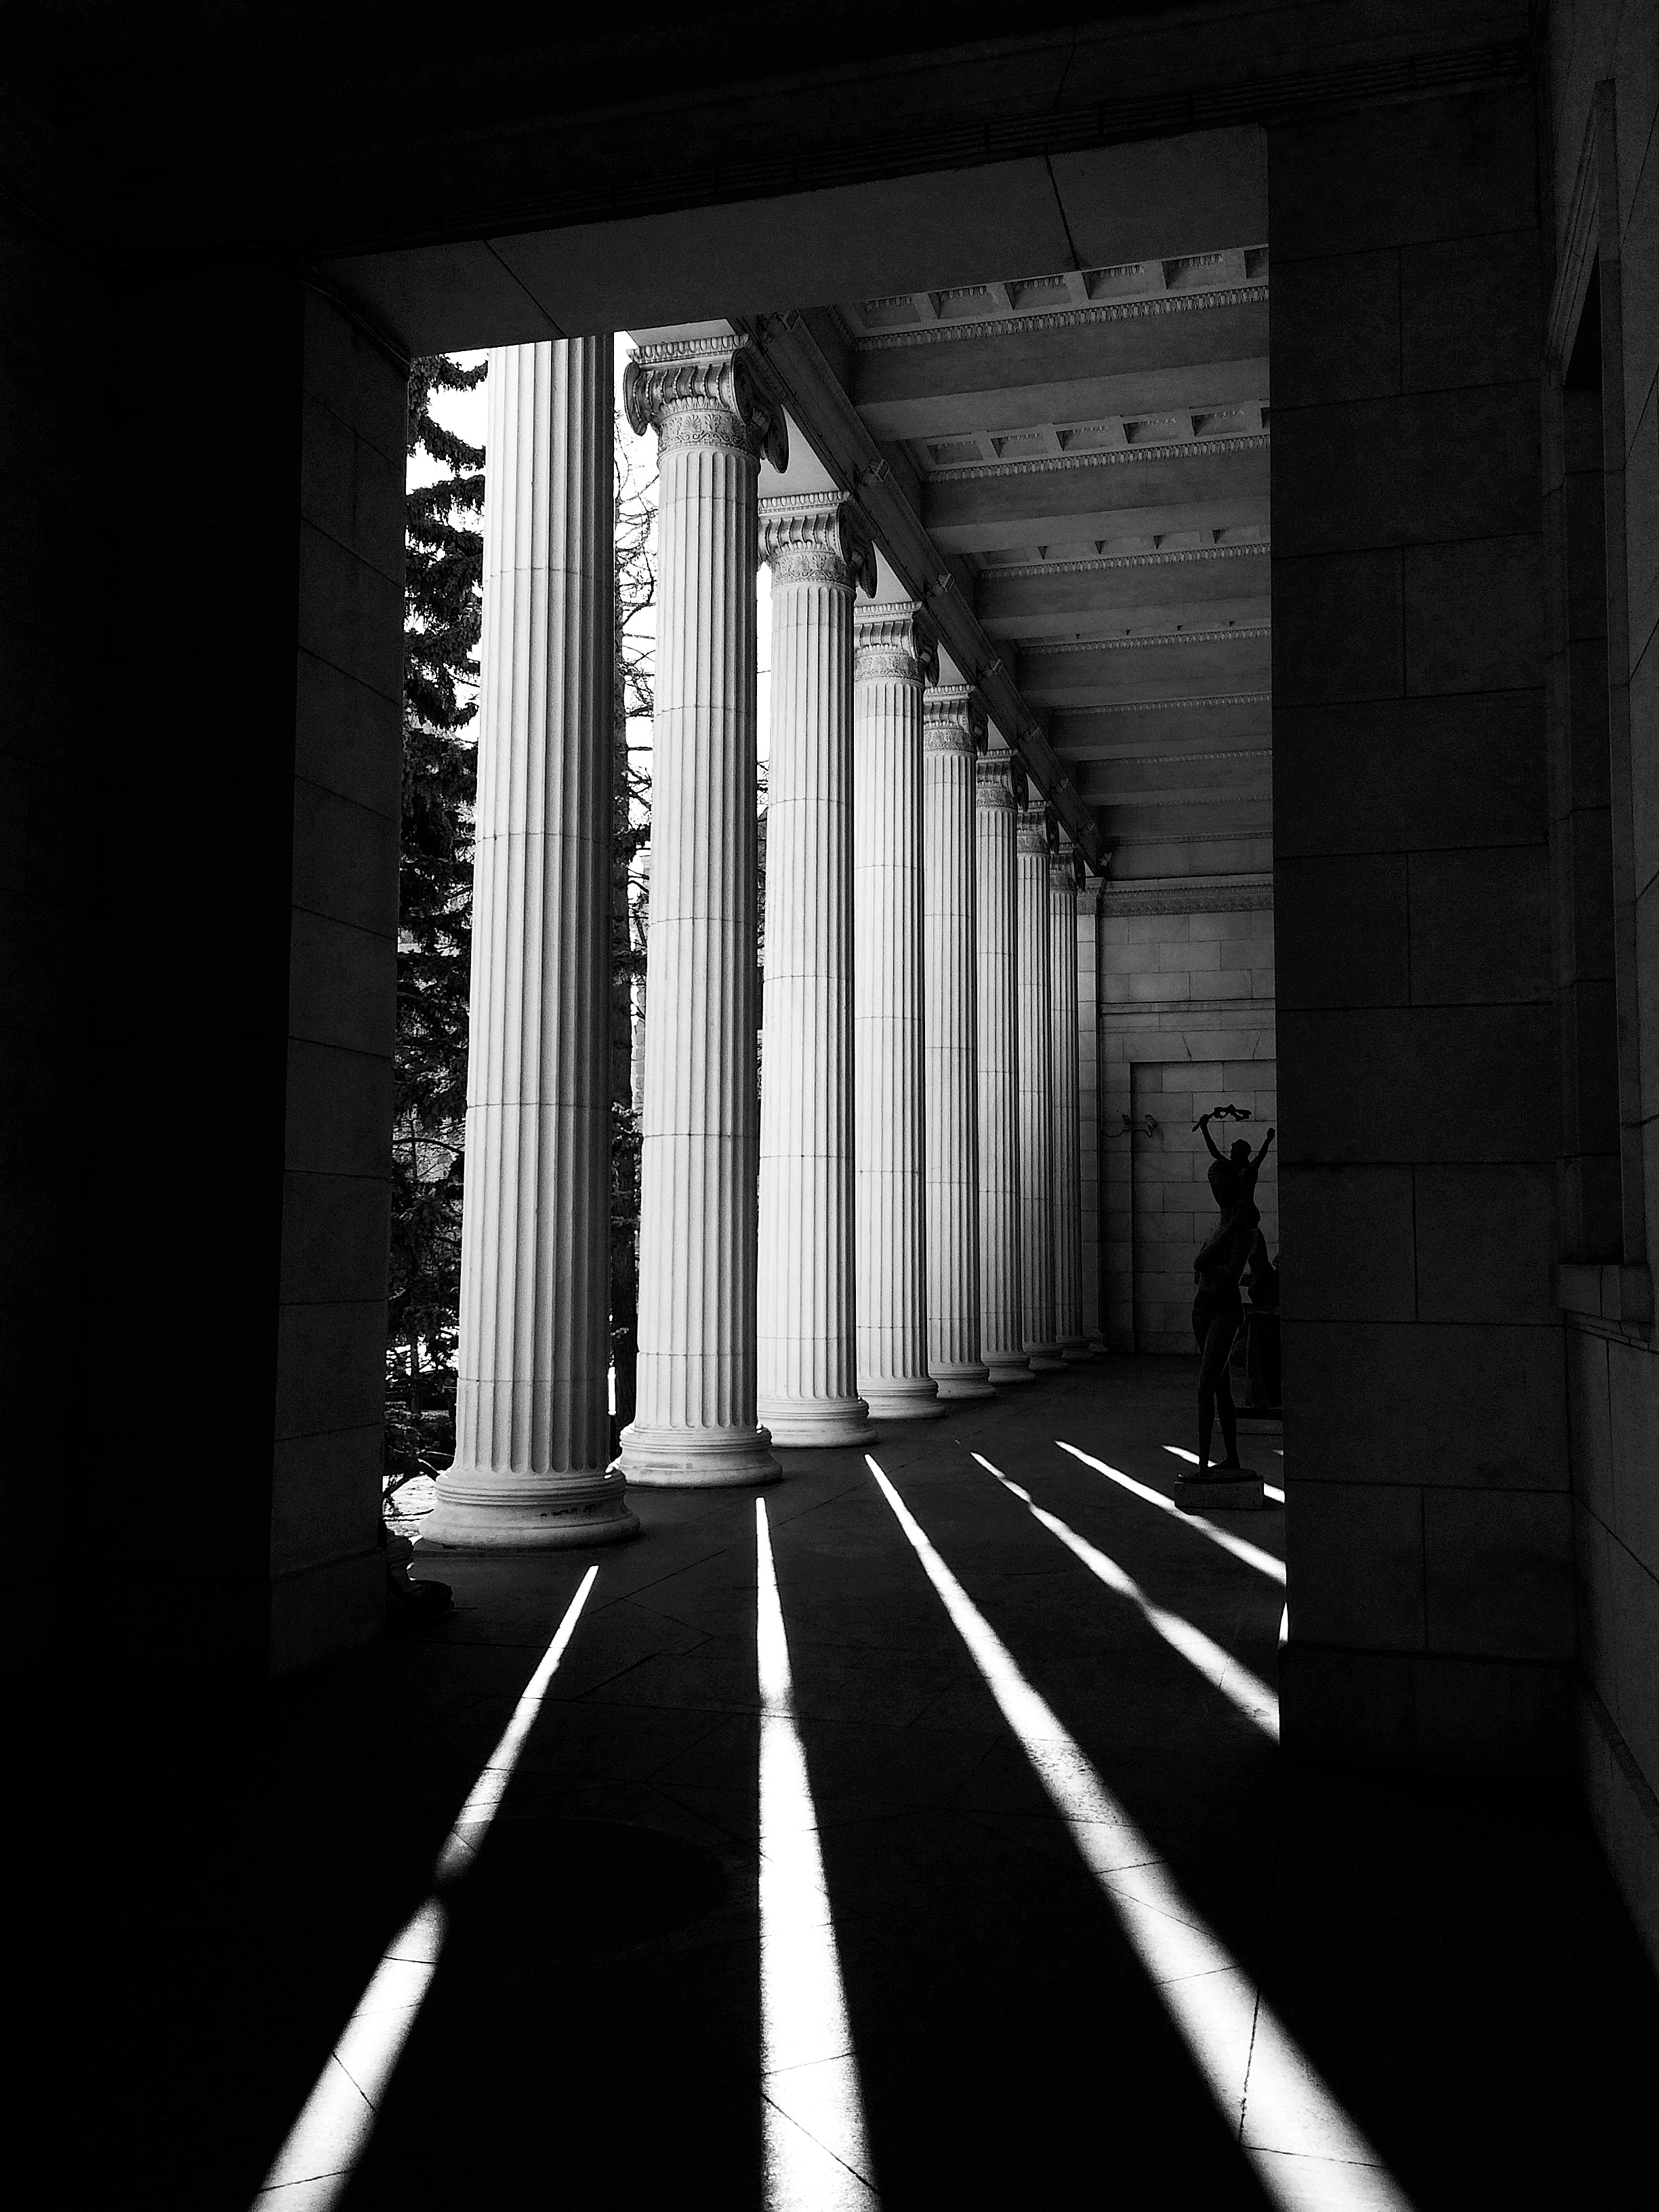
light, black and white, architecture, white, sunlight, window, line, column, shadow, darkness, black, monochrome, symmetry, shape, monochrome photography, film noir